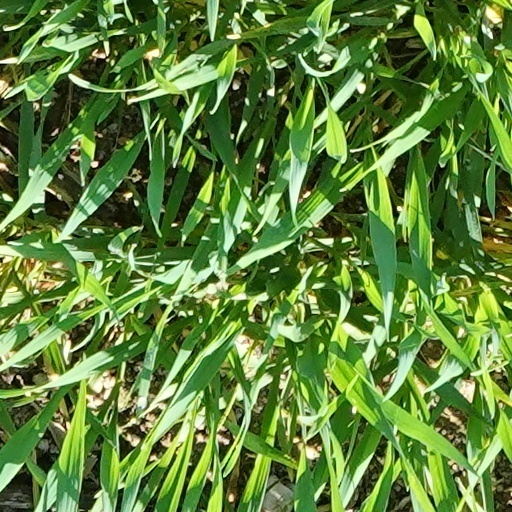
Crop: wheat